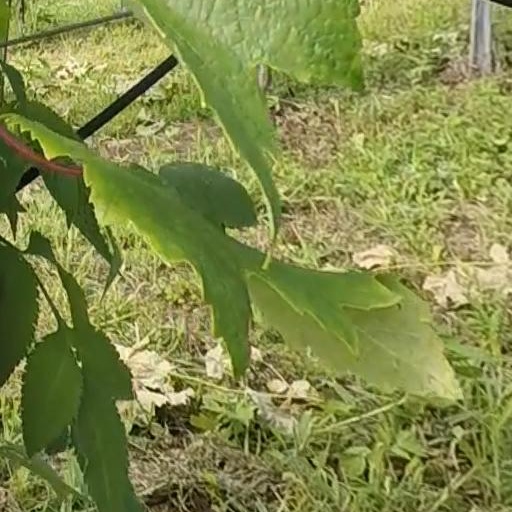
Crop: grape